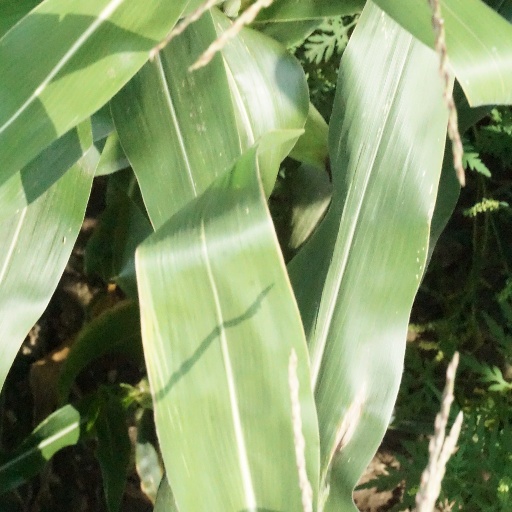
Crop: maize; corn